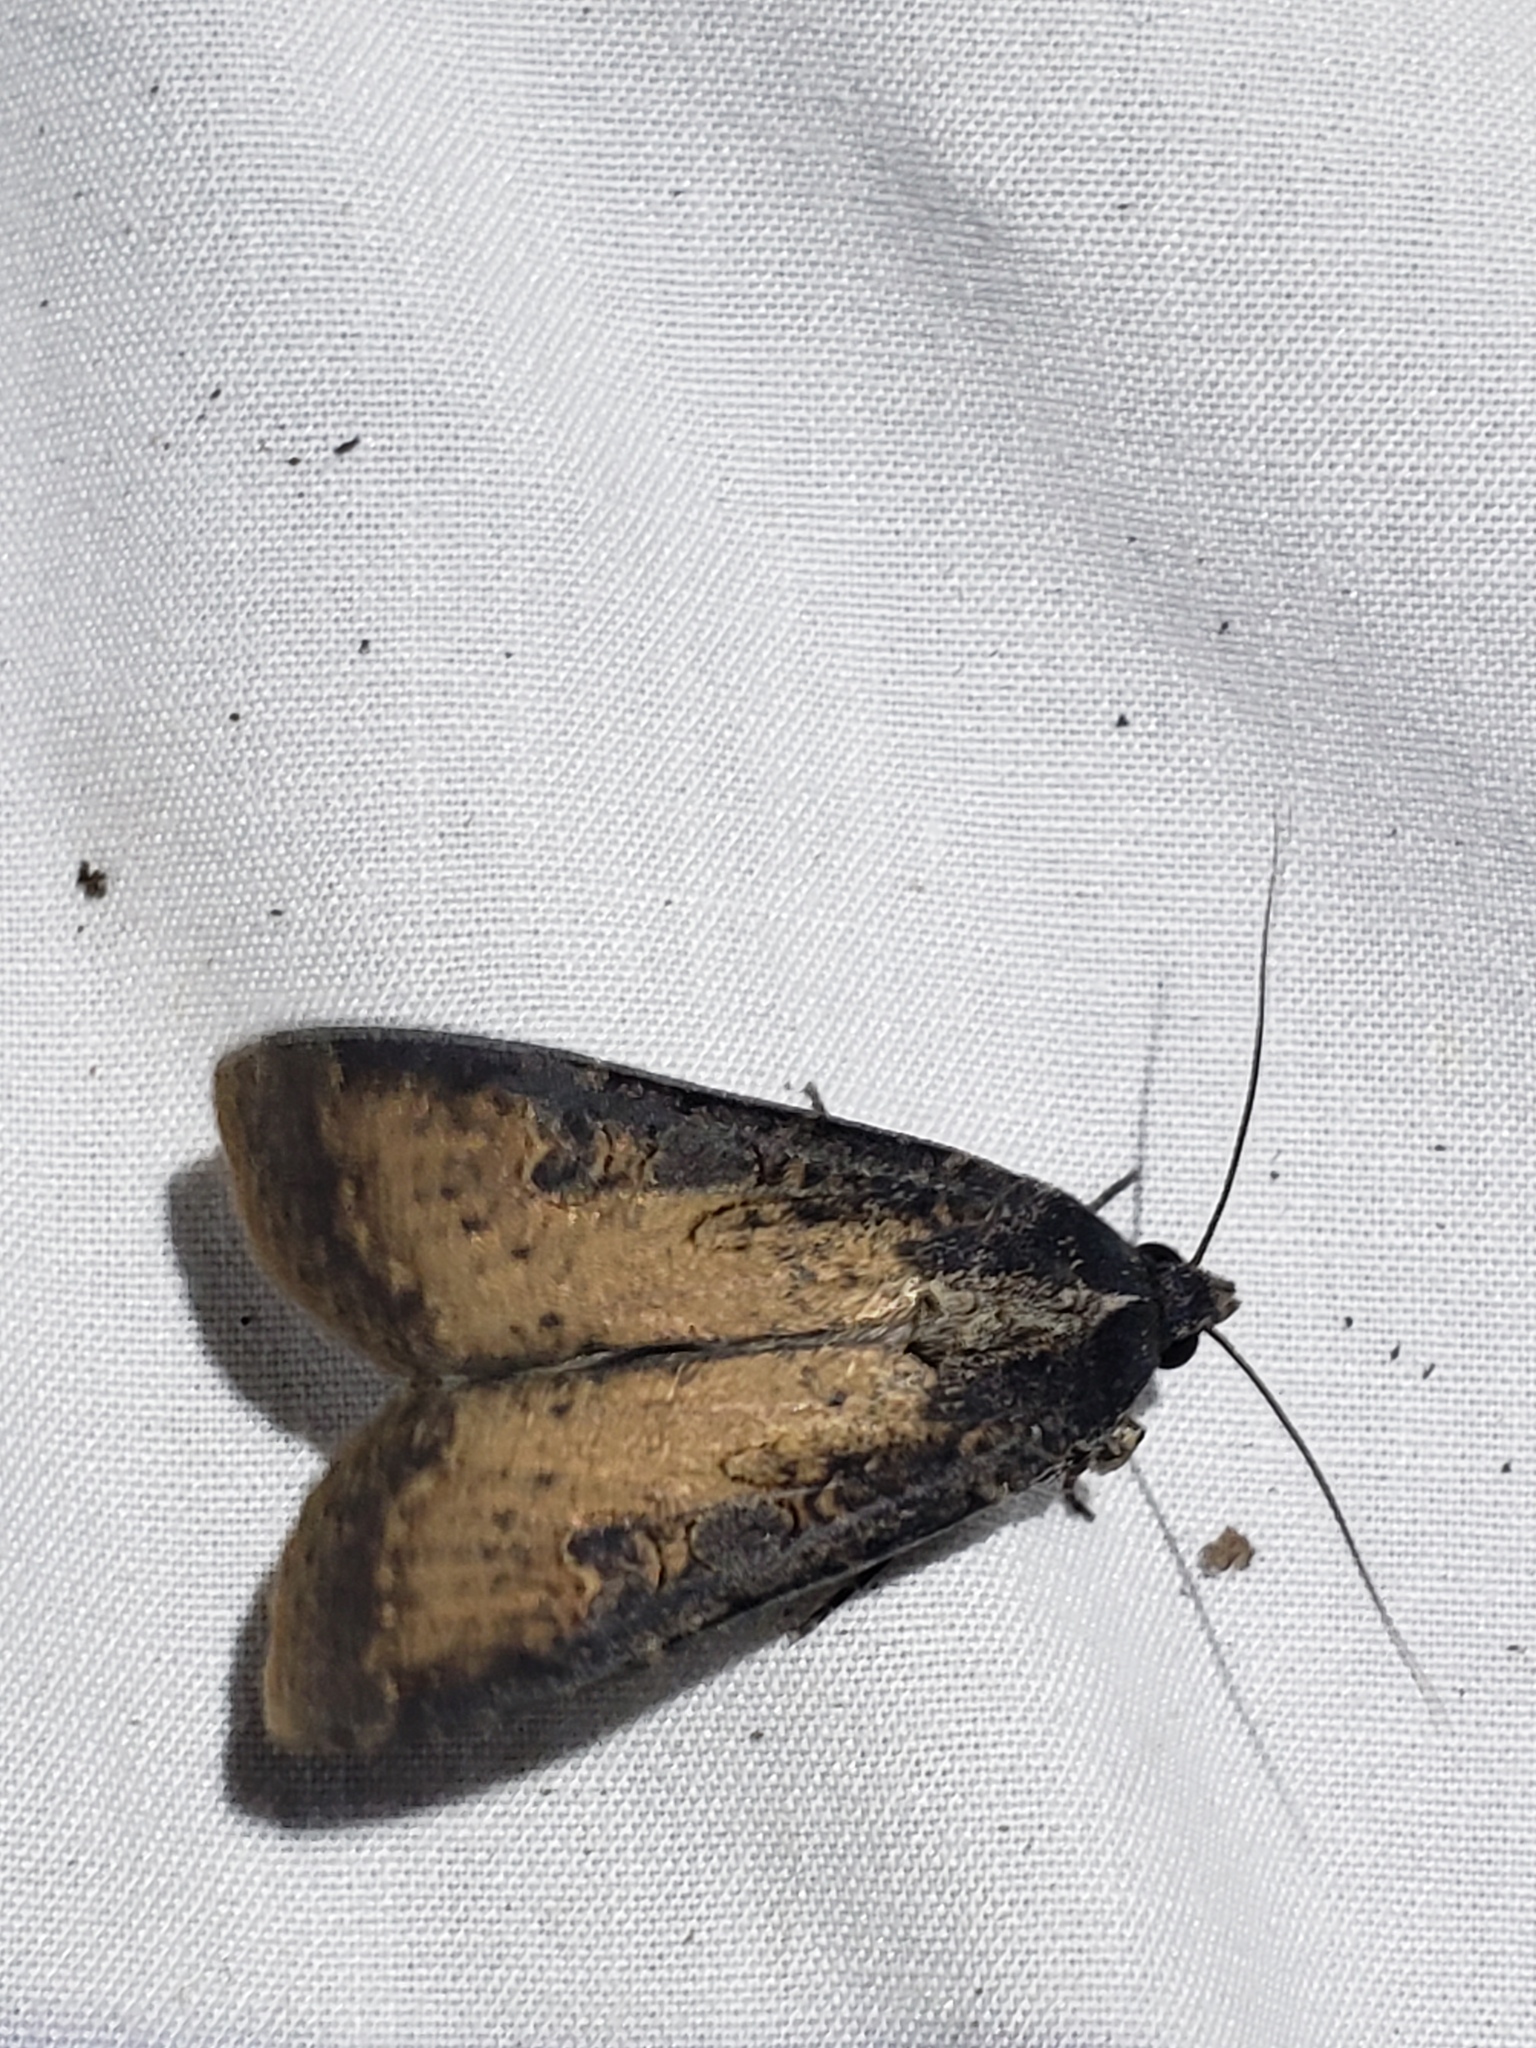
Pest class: cutworms